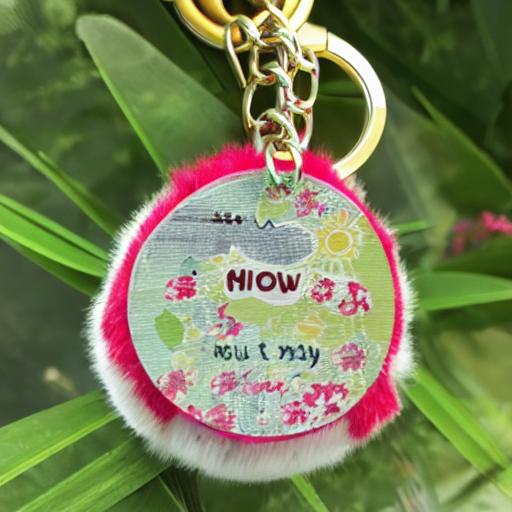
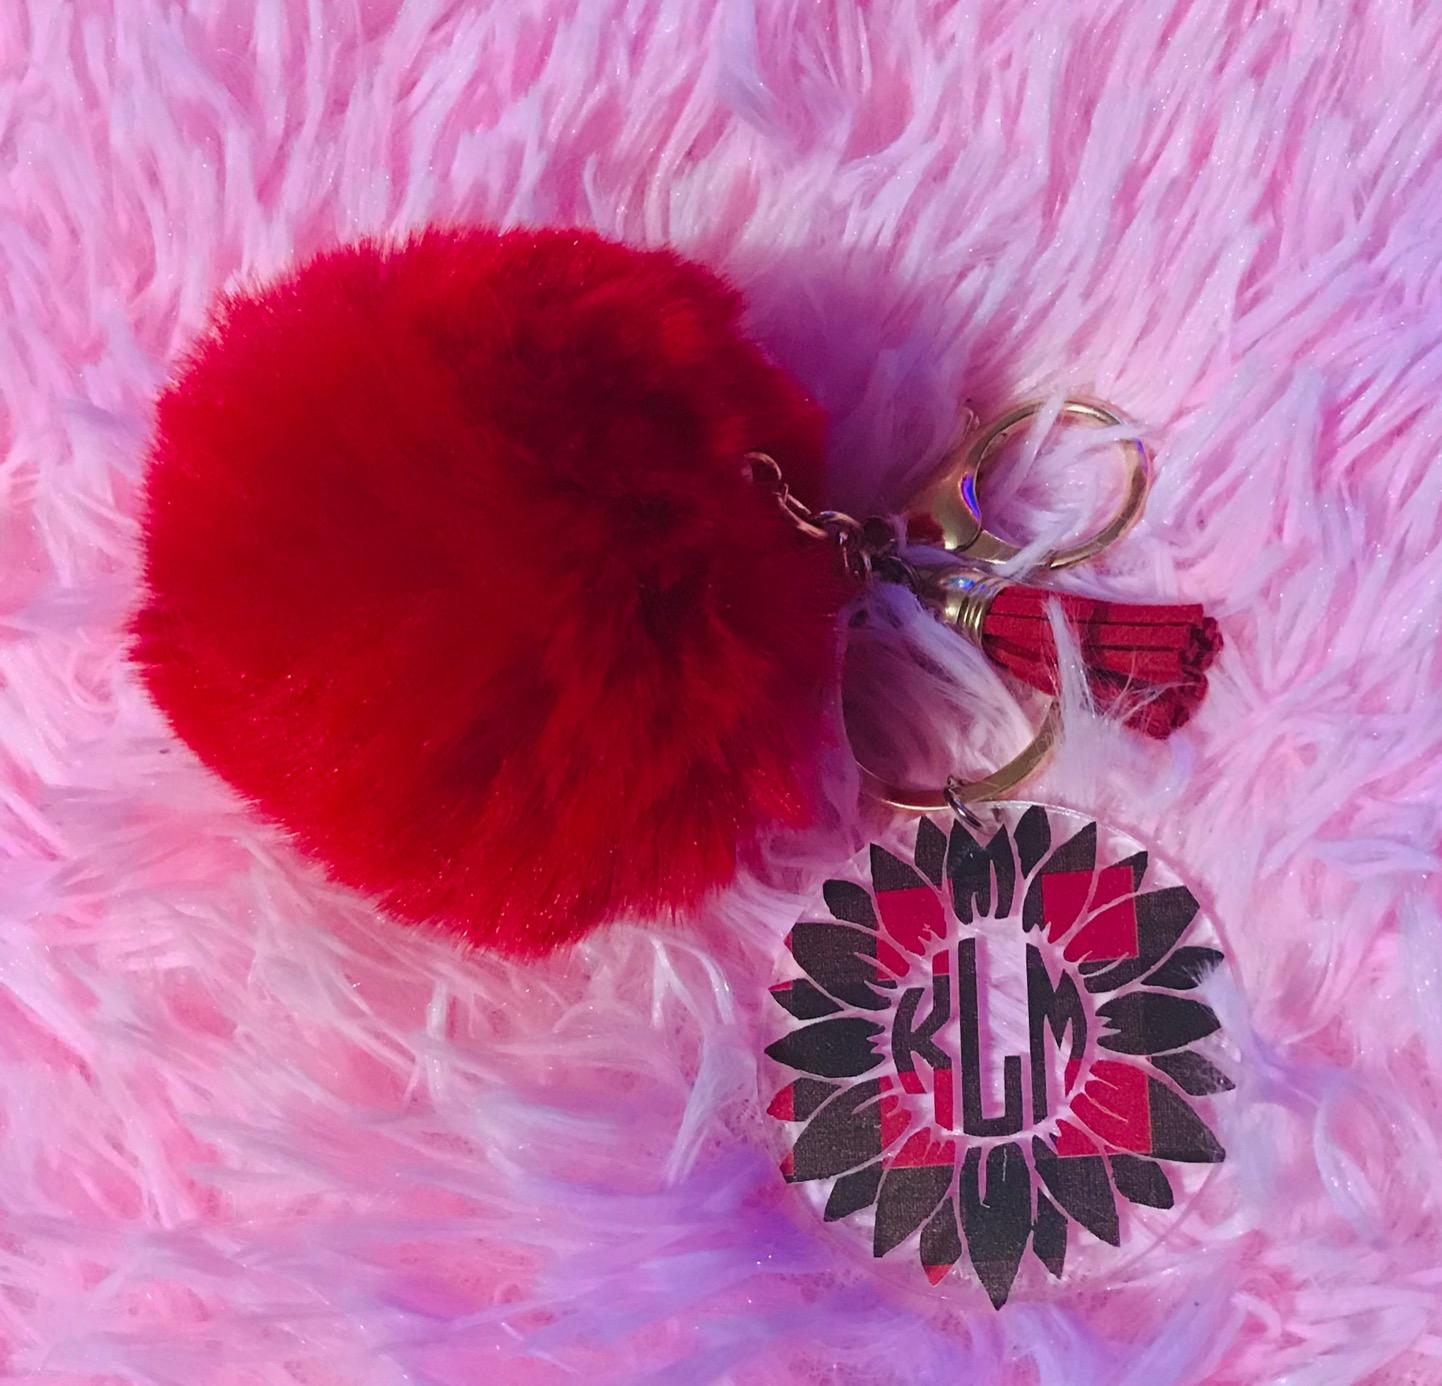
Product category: accessories_keychain
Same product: no